Ganryu (video game)

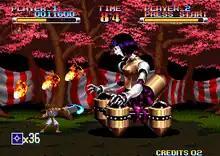
Gameplay screenshot showcasing Yasha-hime, the first boss of the game.

"Ganryu" is a side-scrolling hack and slash action-platform game similar to "Shinobi" and "Strider" where the players take control of either Miyamoto Musashi or Suzume through five stages set in Japan, where the main objective is to rescue Otsu from an evil clan of ninja servants led by a resurrected Sasaki Kojirō, the main antagonist of the game, along with one of his creations that act as a boss at the end of the stage in order to progress further through the game. Each of the two playable characters have their own advantages and disadvantages that comes into effect during gameplay, with Musashi being the strongest but least agile while Suzume is the most versatile but least strongest respectively. In addition to the regular single-player campaign, there is also an alternating two player mode, where two people can play through the game by taking turns after one of the players die.